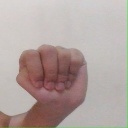
अक्षर: ठ